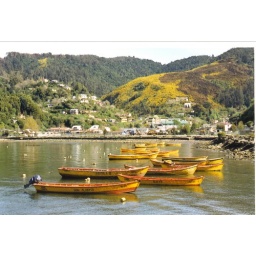
yellow boats near valdivia